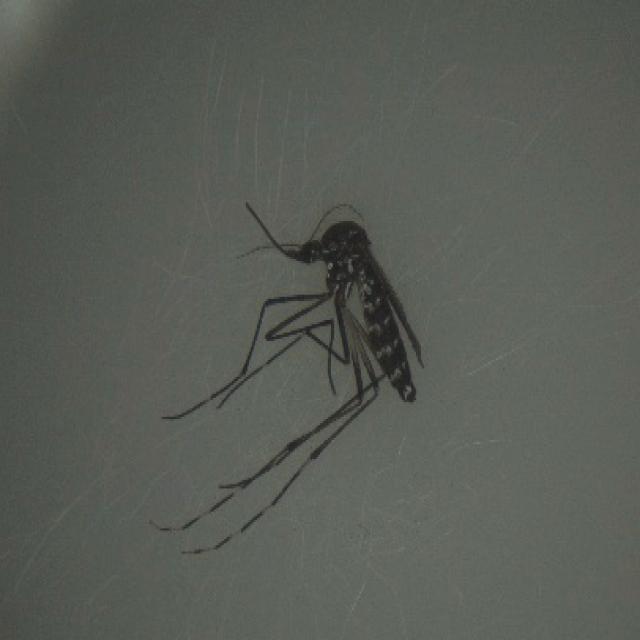
Species: aedes_albopictus